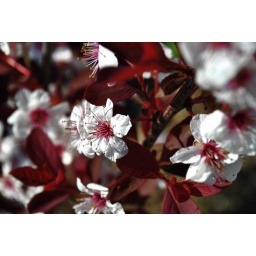
I love the red it's so pretty These flowers are all over the neighborhood.